Secrets of Chinatown

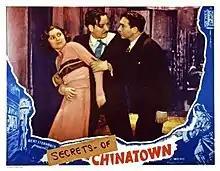

Secrets of Chinatown is a 1935 Canadian-American mystery thriller film directed by Fred C. Newmeyer and starring Nick Stuart, Lucile Browne and James Flavin.